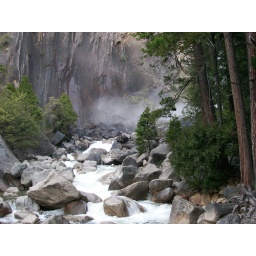
The mist from the waterfall as seen from the rocky river bed in Yosemite National Park.